František Fišera

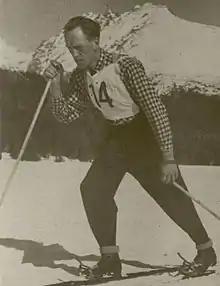
František Fišera in 1929

František Fišera (22 February 1900 – 3 February 1982) was a Czech cross-country skier. He competed in the men's 50 kilometre event at the 1928 Winter Olympics.